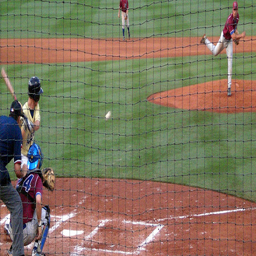
A baseball player holding a bat next to home plate.
A player up to bat in a baseball game.
A baseball player in red and white stands on one led on a mound as a man in white holds a bat.
a number of baseball players on a field
A pitcher throwing a baseball while the batter gets ready to swing at the ball in a baseball game.